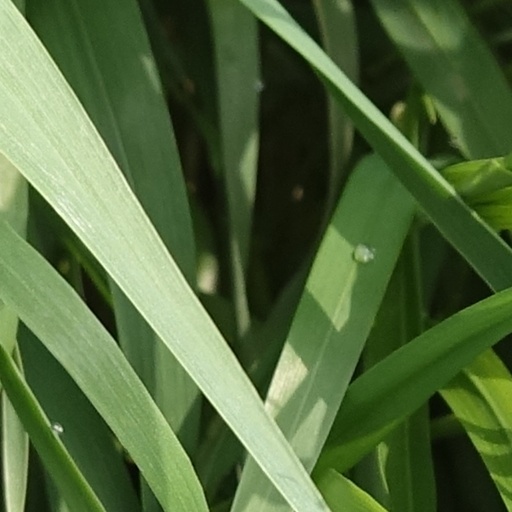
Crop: wheat